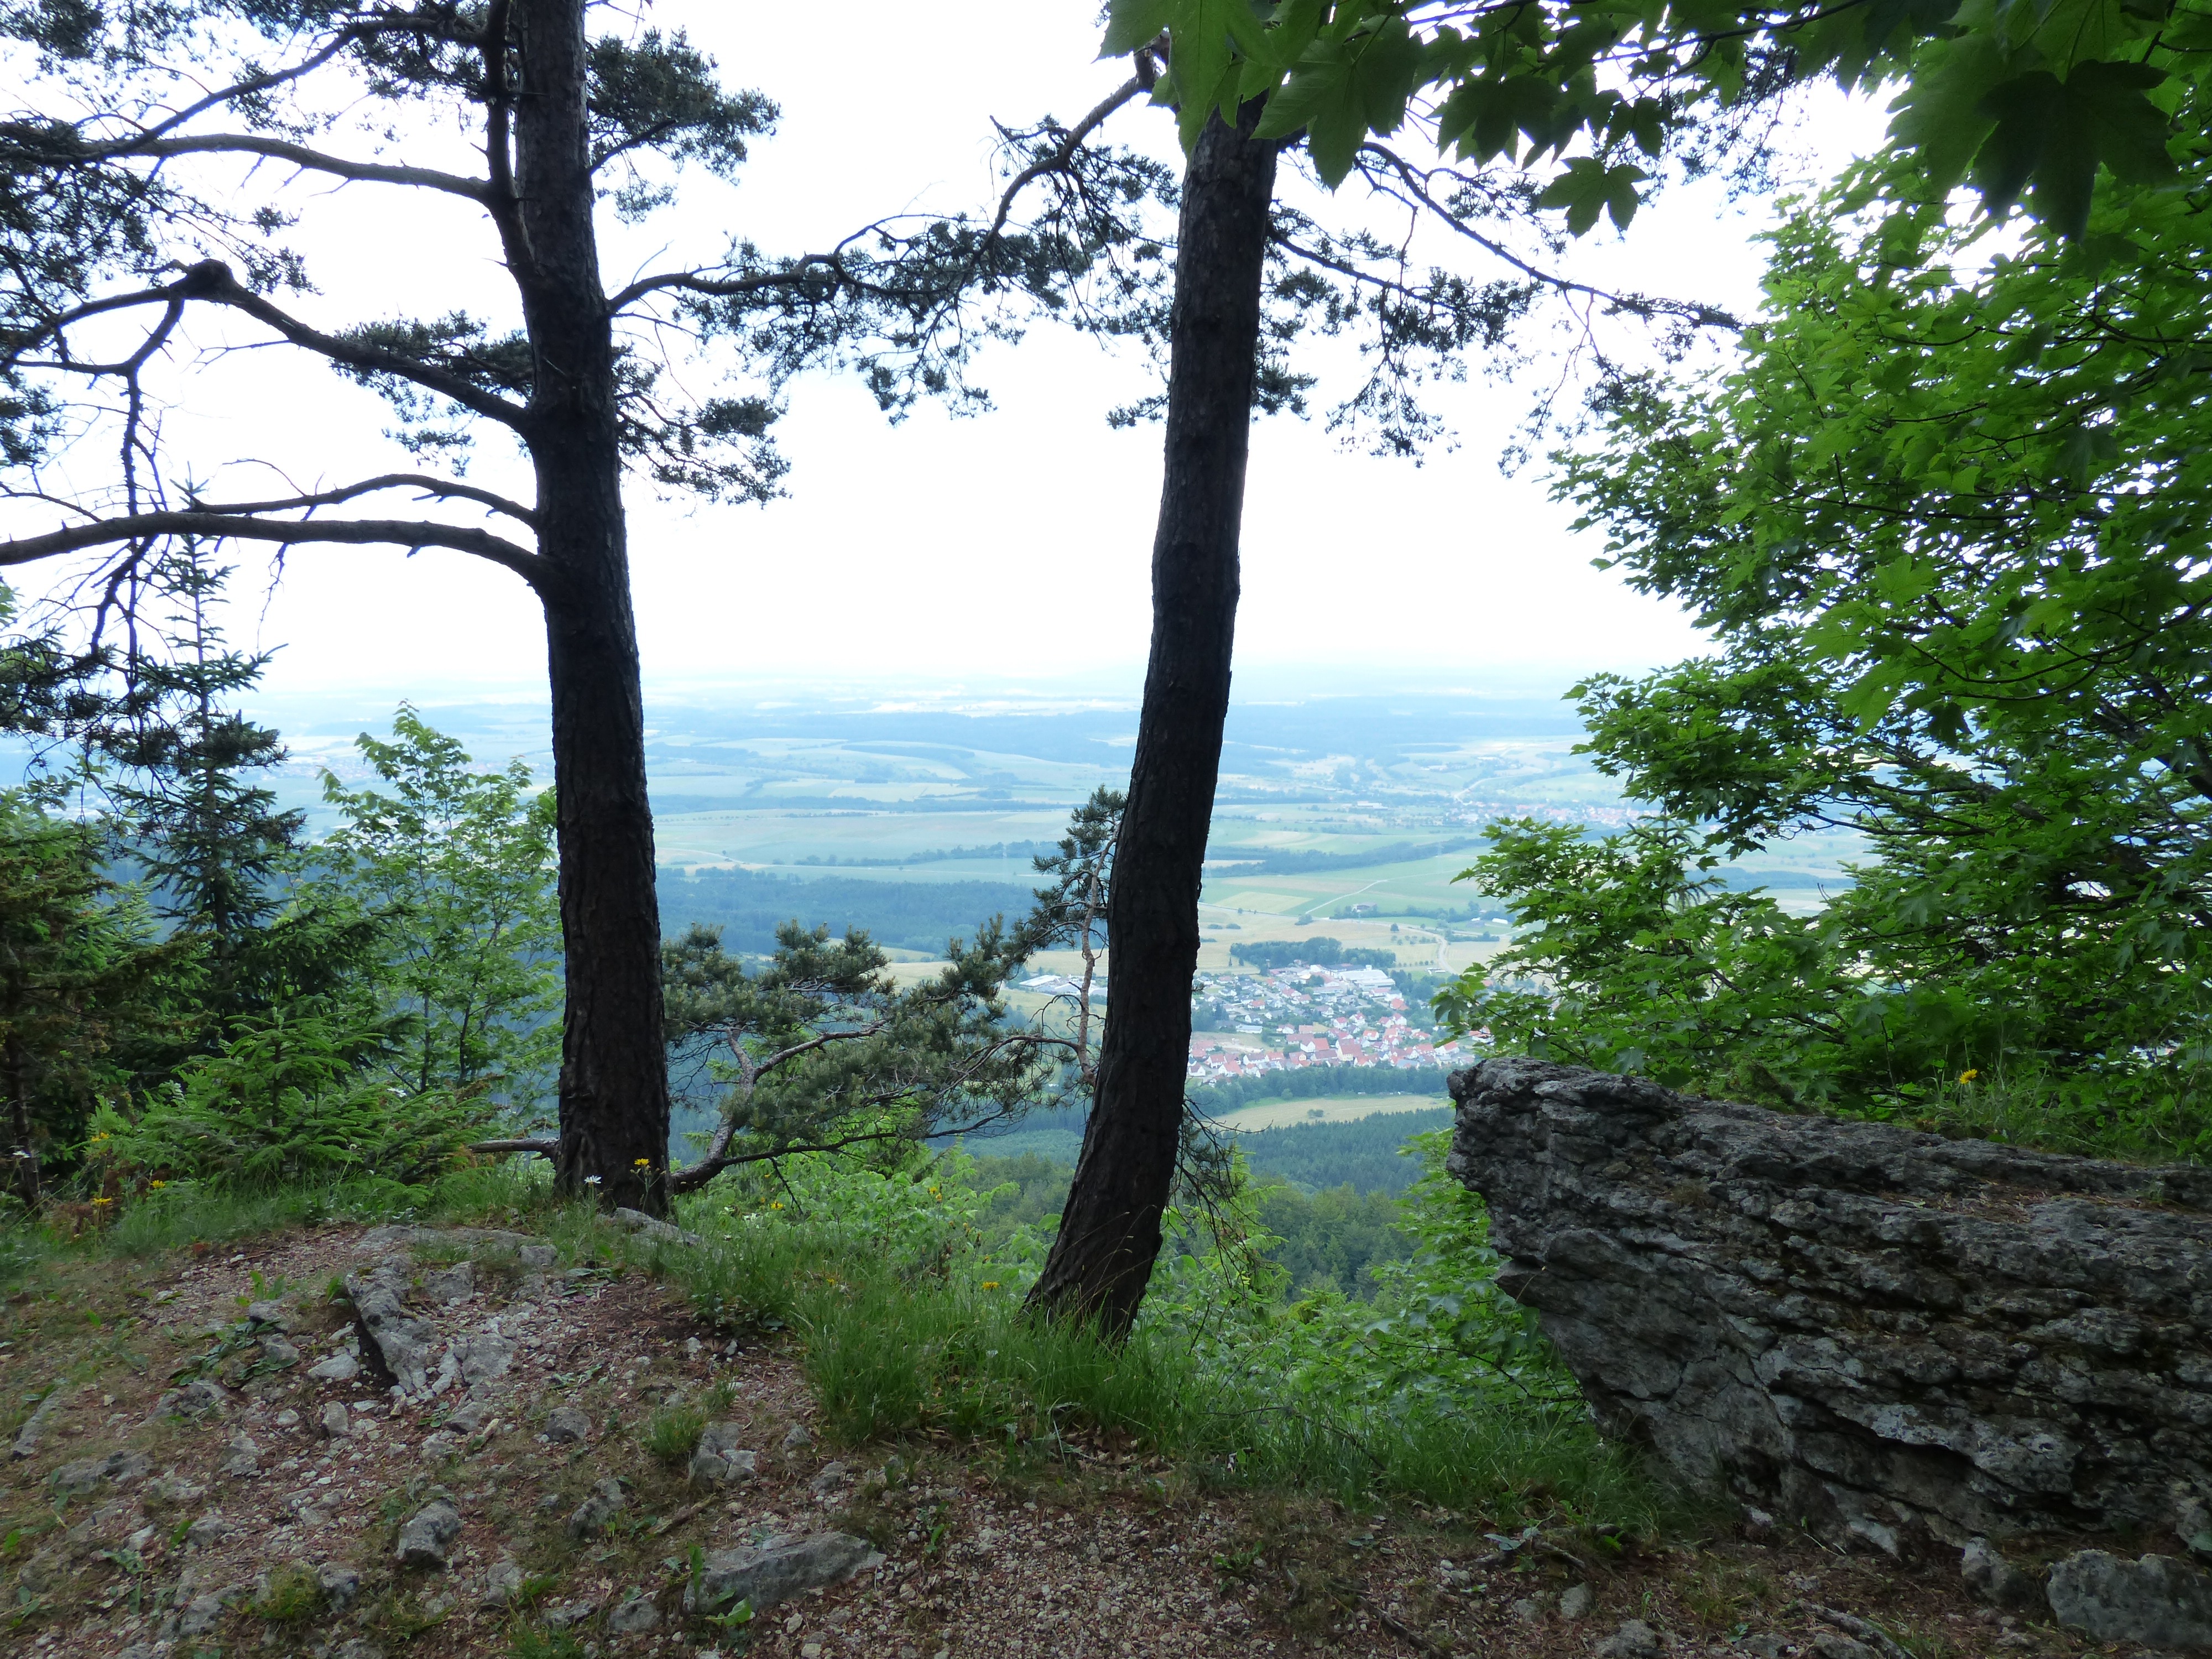
tree, wilderness, mountain, trail, hike, ridge, woodland, viewpoint, ecosystem, destination, more, distant view, excursion day, swabian alb, alb eaves, zollernalb, sheep mountain, high rock, balingen mountains, balingen, alb hike, swabian alb nordrand route